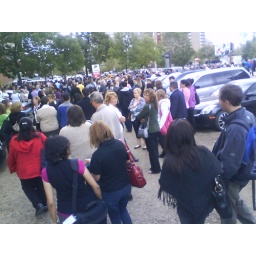
is doing the fire warden thing in the carpark south of the office building